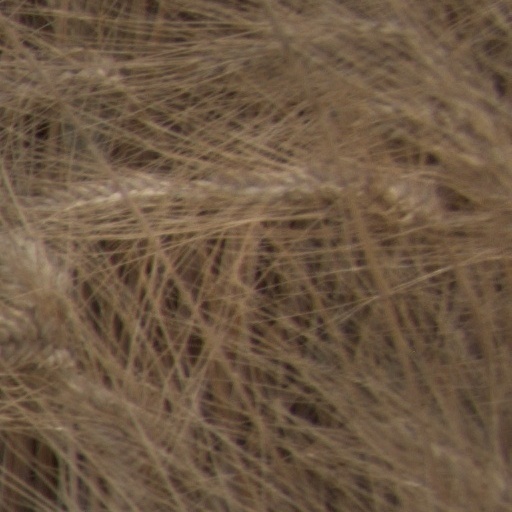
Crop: wheat